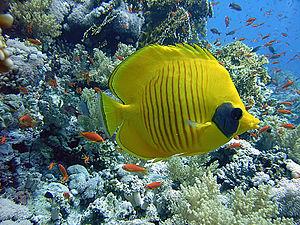
Les Chaetodon ou poissons-papillons forment un genre de poissons de la famille des Chaetodontidae dont on rencontre les espèces principalement dans les eaux tropicales de l'Indo-Pacifique.